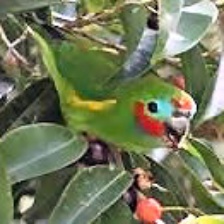
Species: DOUBLE EYED FIG PARROT
Scientific name: CYCLOPSITTA DIOPHTHALMA